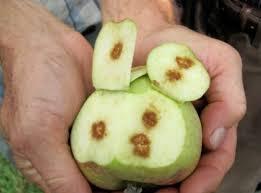
Label: apples